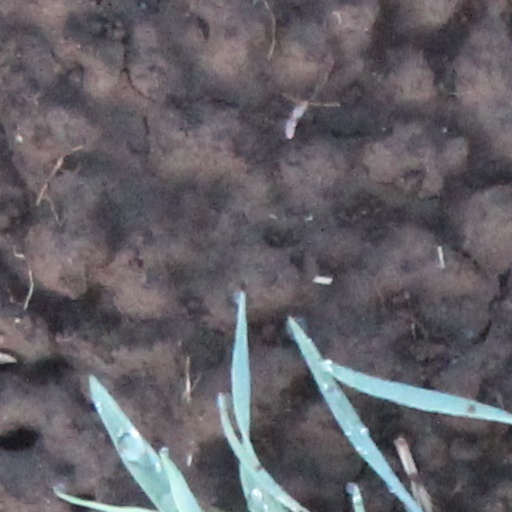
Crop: wheat